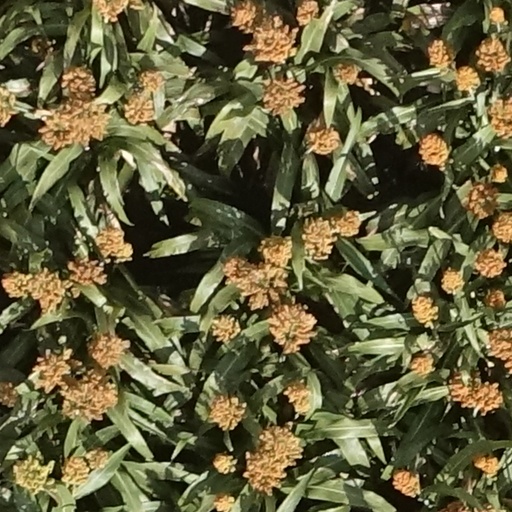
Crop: sorghum